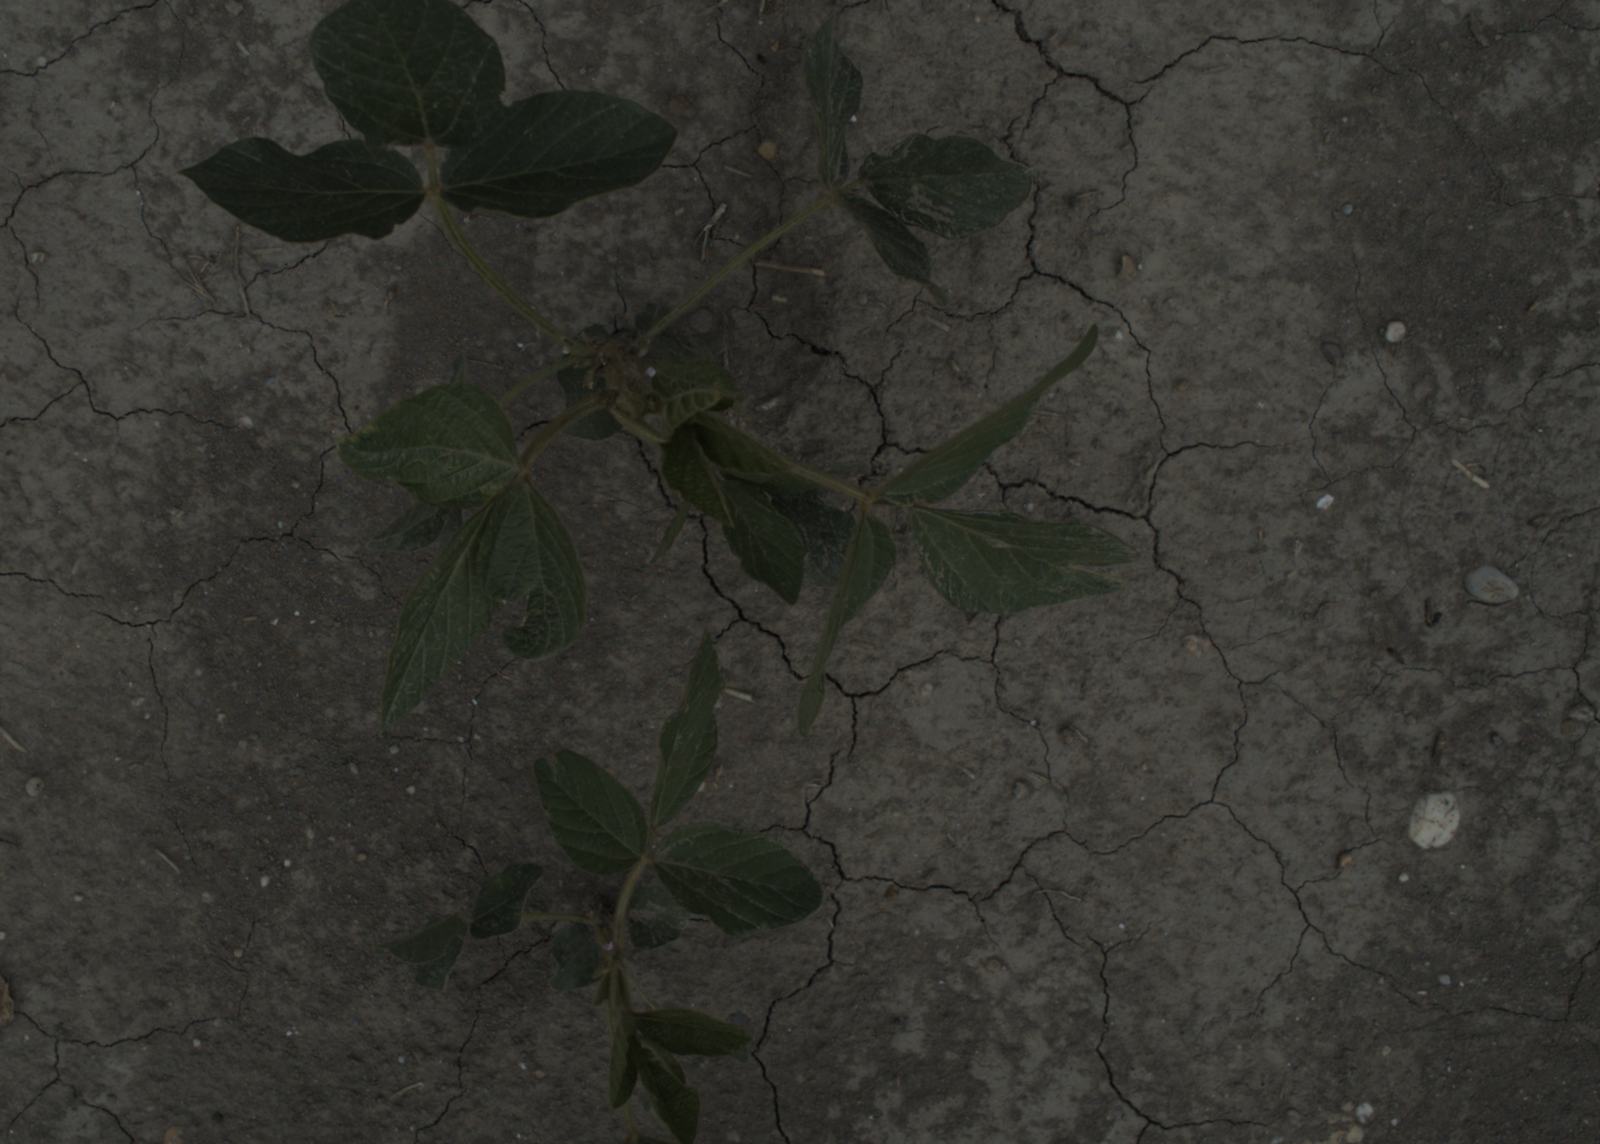
Capture date: 21.07.2021 12:53:48
Weather: mixed
Wind: medium
Seeding date: 08.06.2021
Plant canopy height (mm): 962